Baptisia alba

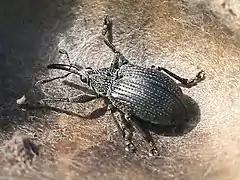

Baptisia alba, commonly called white wild indigo or white false indigo, is a herbaceous perennial plant in the bean family Fabaceae. It is native in central and eastern North America, and is typically found in open woodland areas and prairies with tall grasslands.